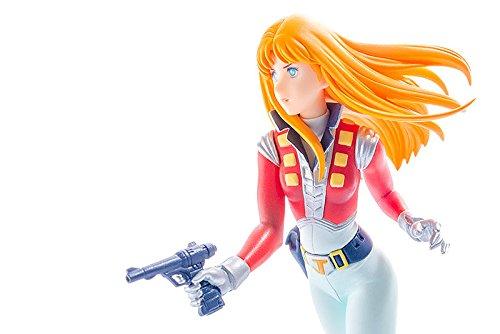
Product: Max Factory Crusher Joe: Plamax Mf-19 Alfin Model Kit
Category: Toys & Games | Hobbies | Models & Model Kits | Model Kits | Figure Kits
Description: Kit features different cast colors and decals.
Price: $38.27
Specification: ProductDimensions:1x1x3.5inches|ItemWeight:6.7ounces|ShippingWeight:6.7ounces(Viewshippingratesandpolicies)|DomesticShipping:ItemcanbeshippedwithinU.S.|InternationalShipping:ThisitemcanbeshippedtoselectcountriesoutsideoftheU.S.LearnMore|ASIN:B075JM7TWH|Itemmodelnumber:AUG178059|Manufacturerrecommendedage:15yearsandup